Question: What is blue?
Tambaya: Menene shuɗi?
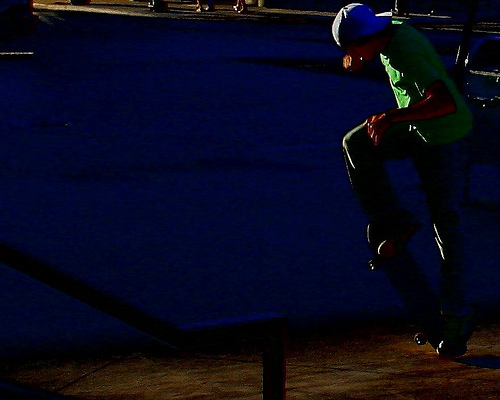
Answer: Wall.
Amsa: Bango.